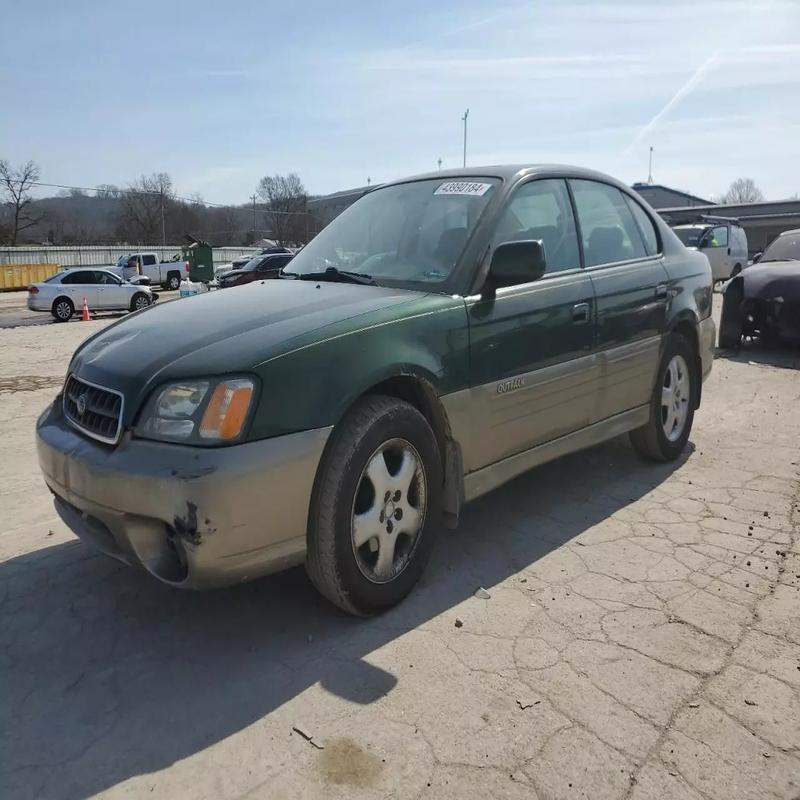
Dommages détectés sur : feu avant droit, capot, aile avant droite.
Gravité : mineur